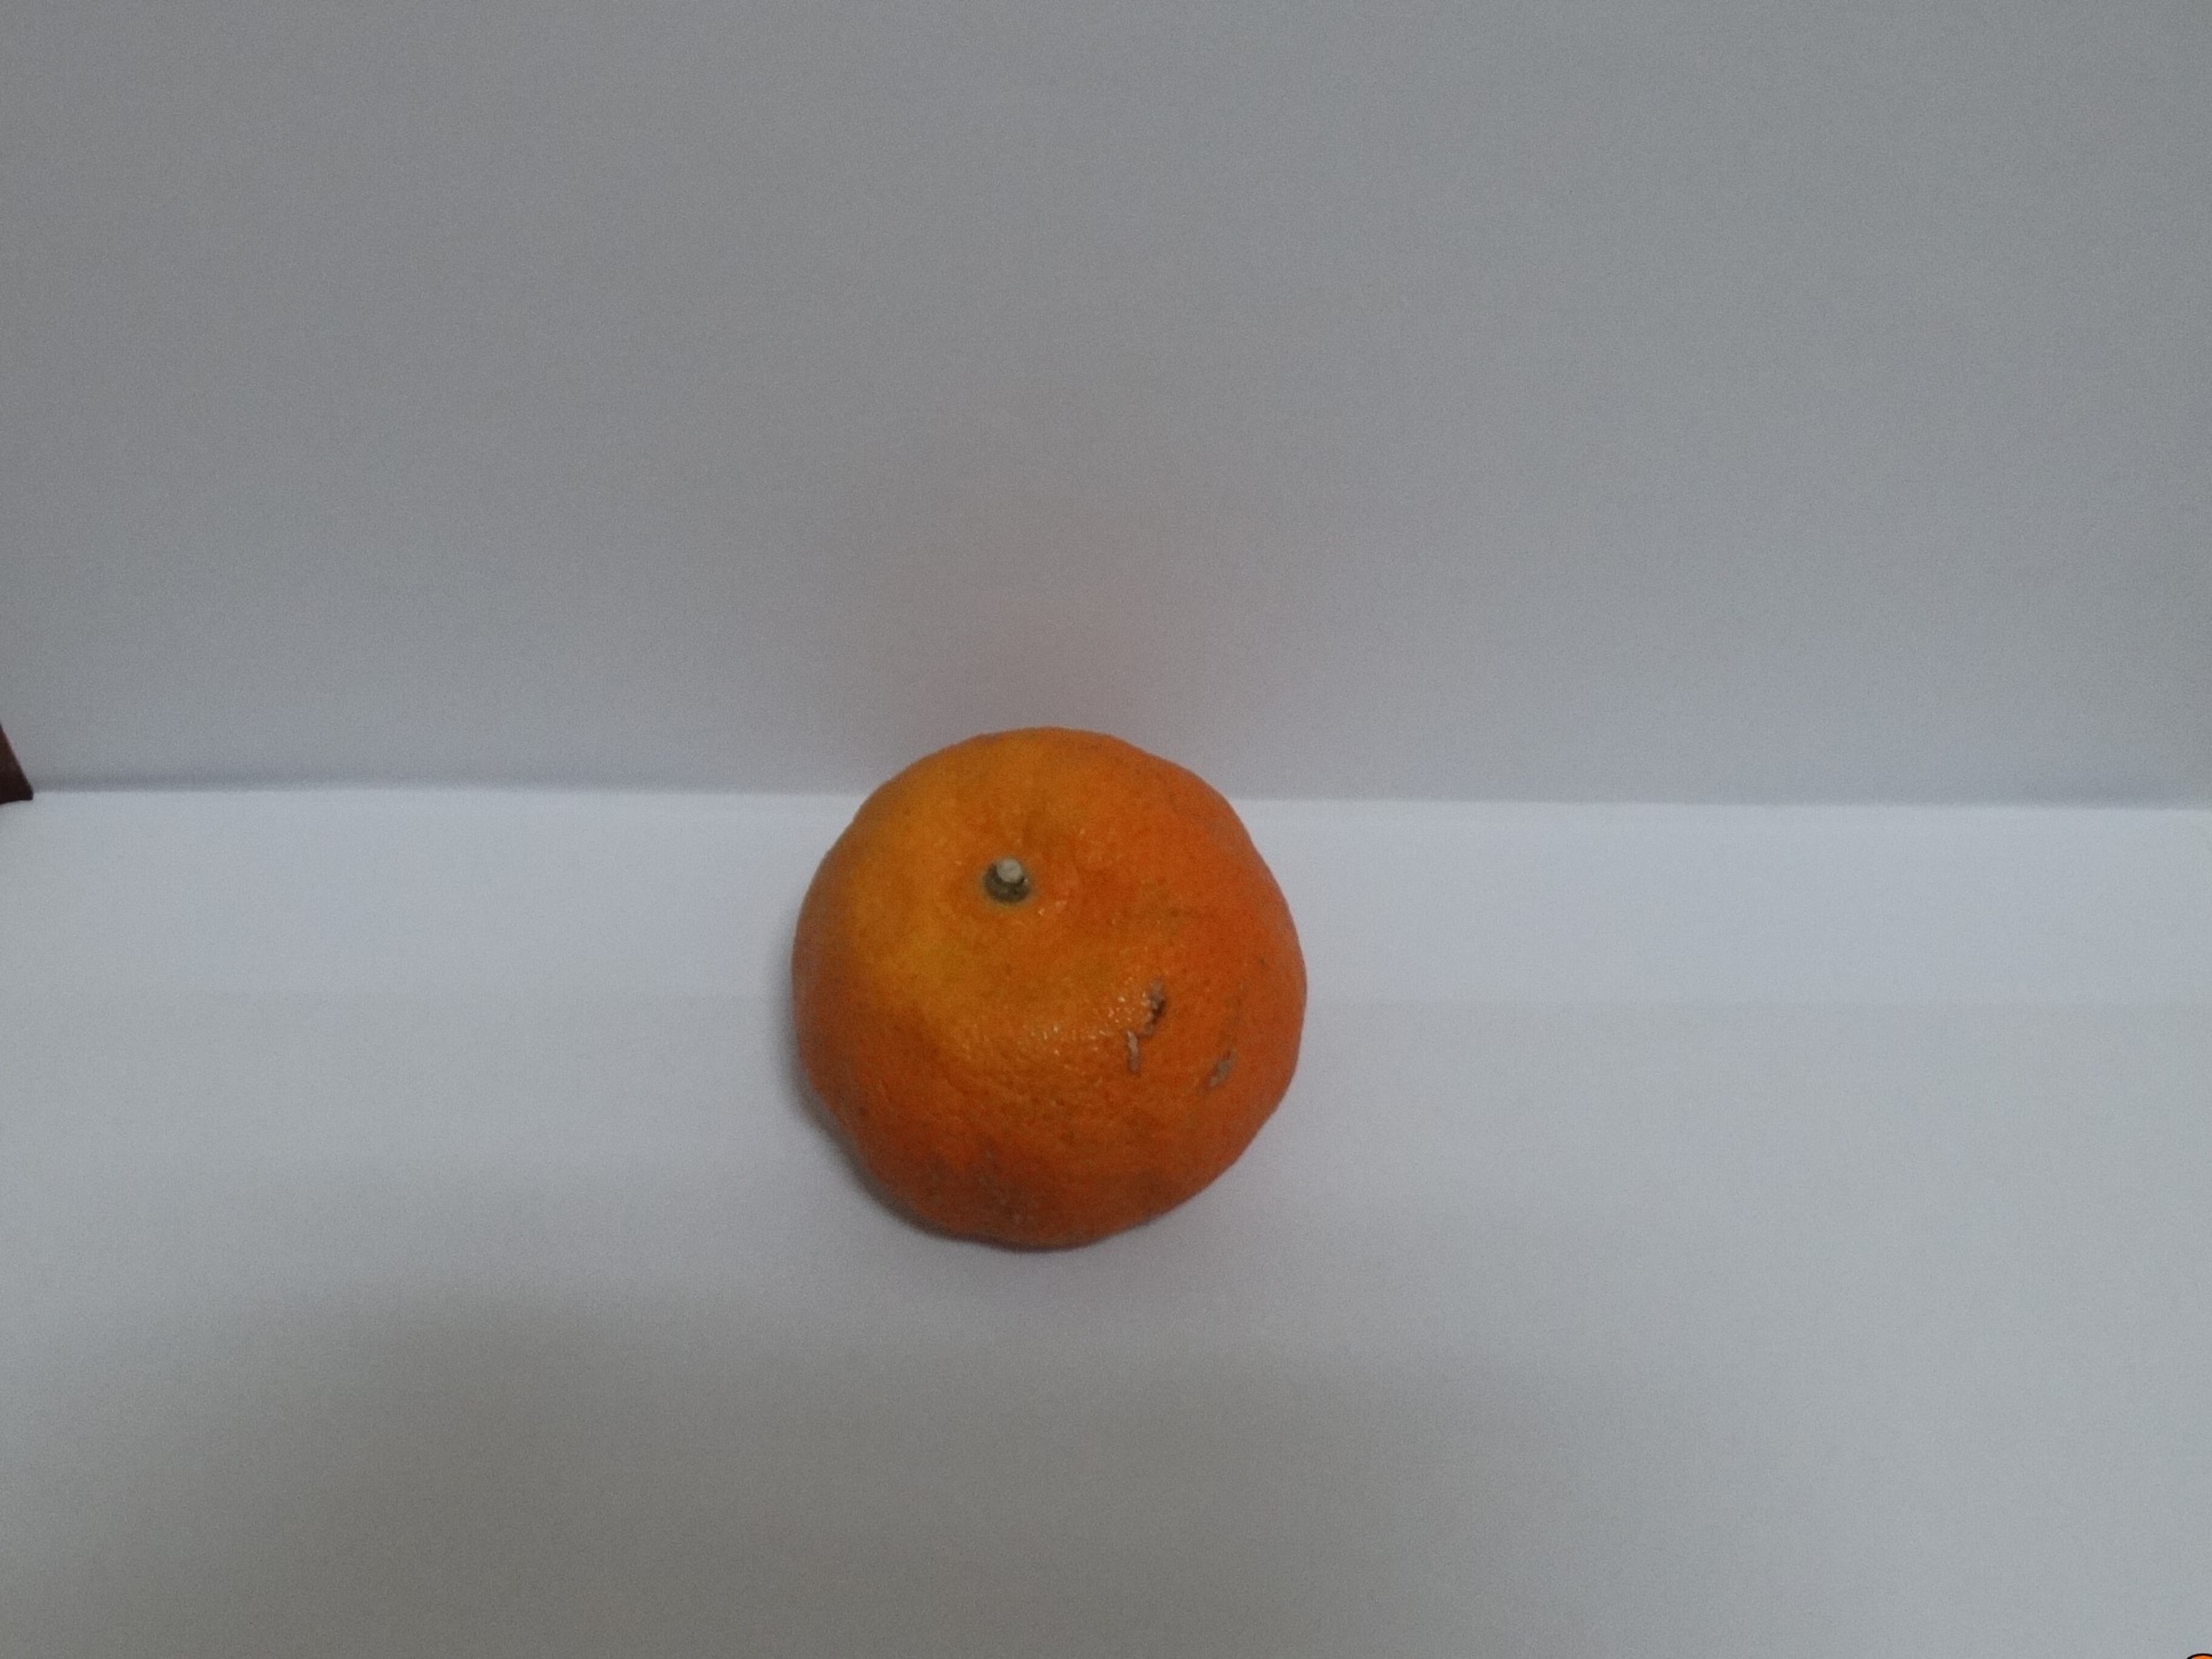
Citrus fruit variety: murcott